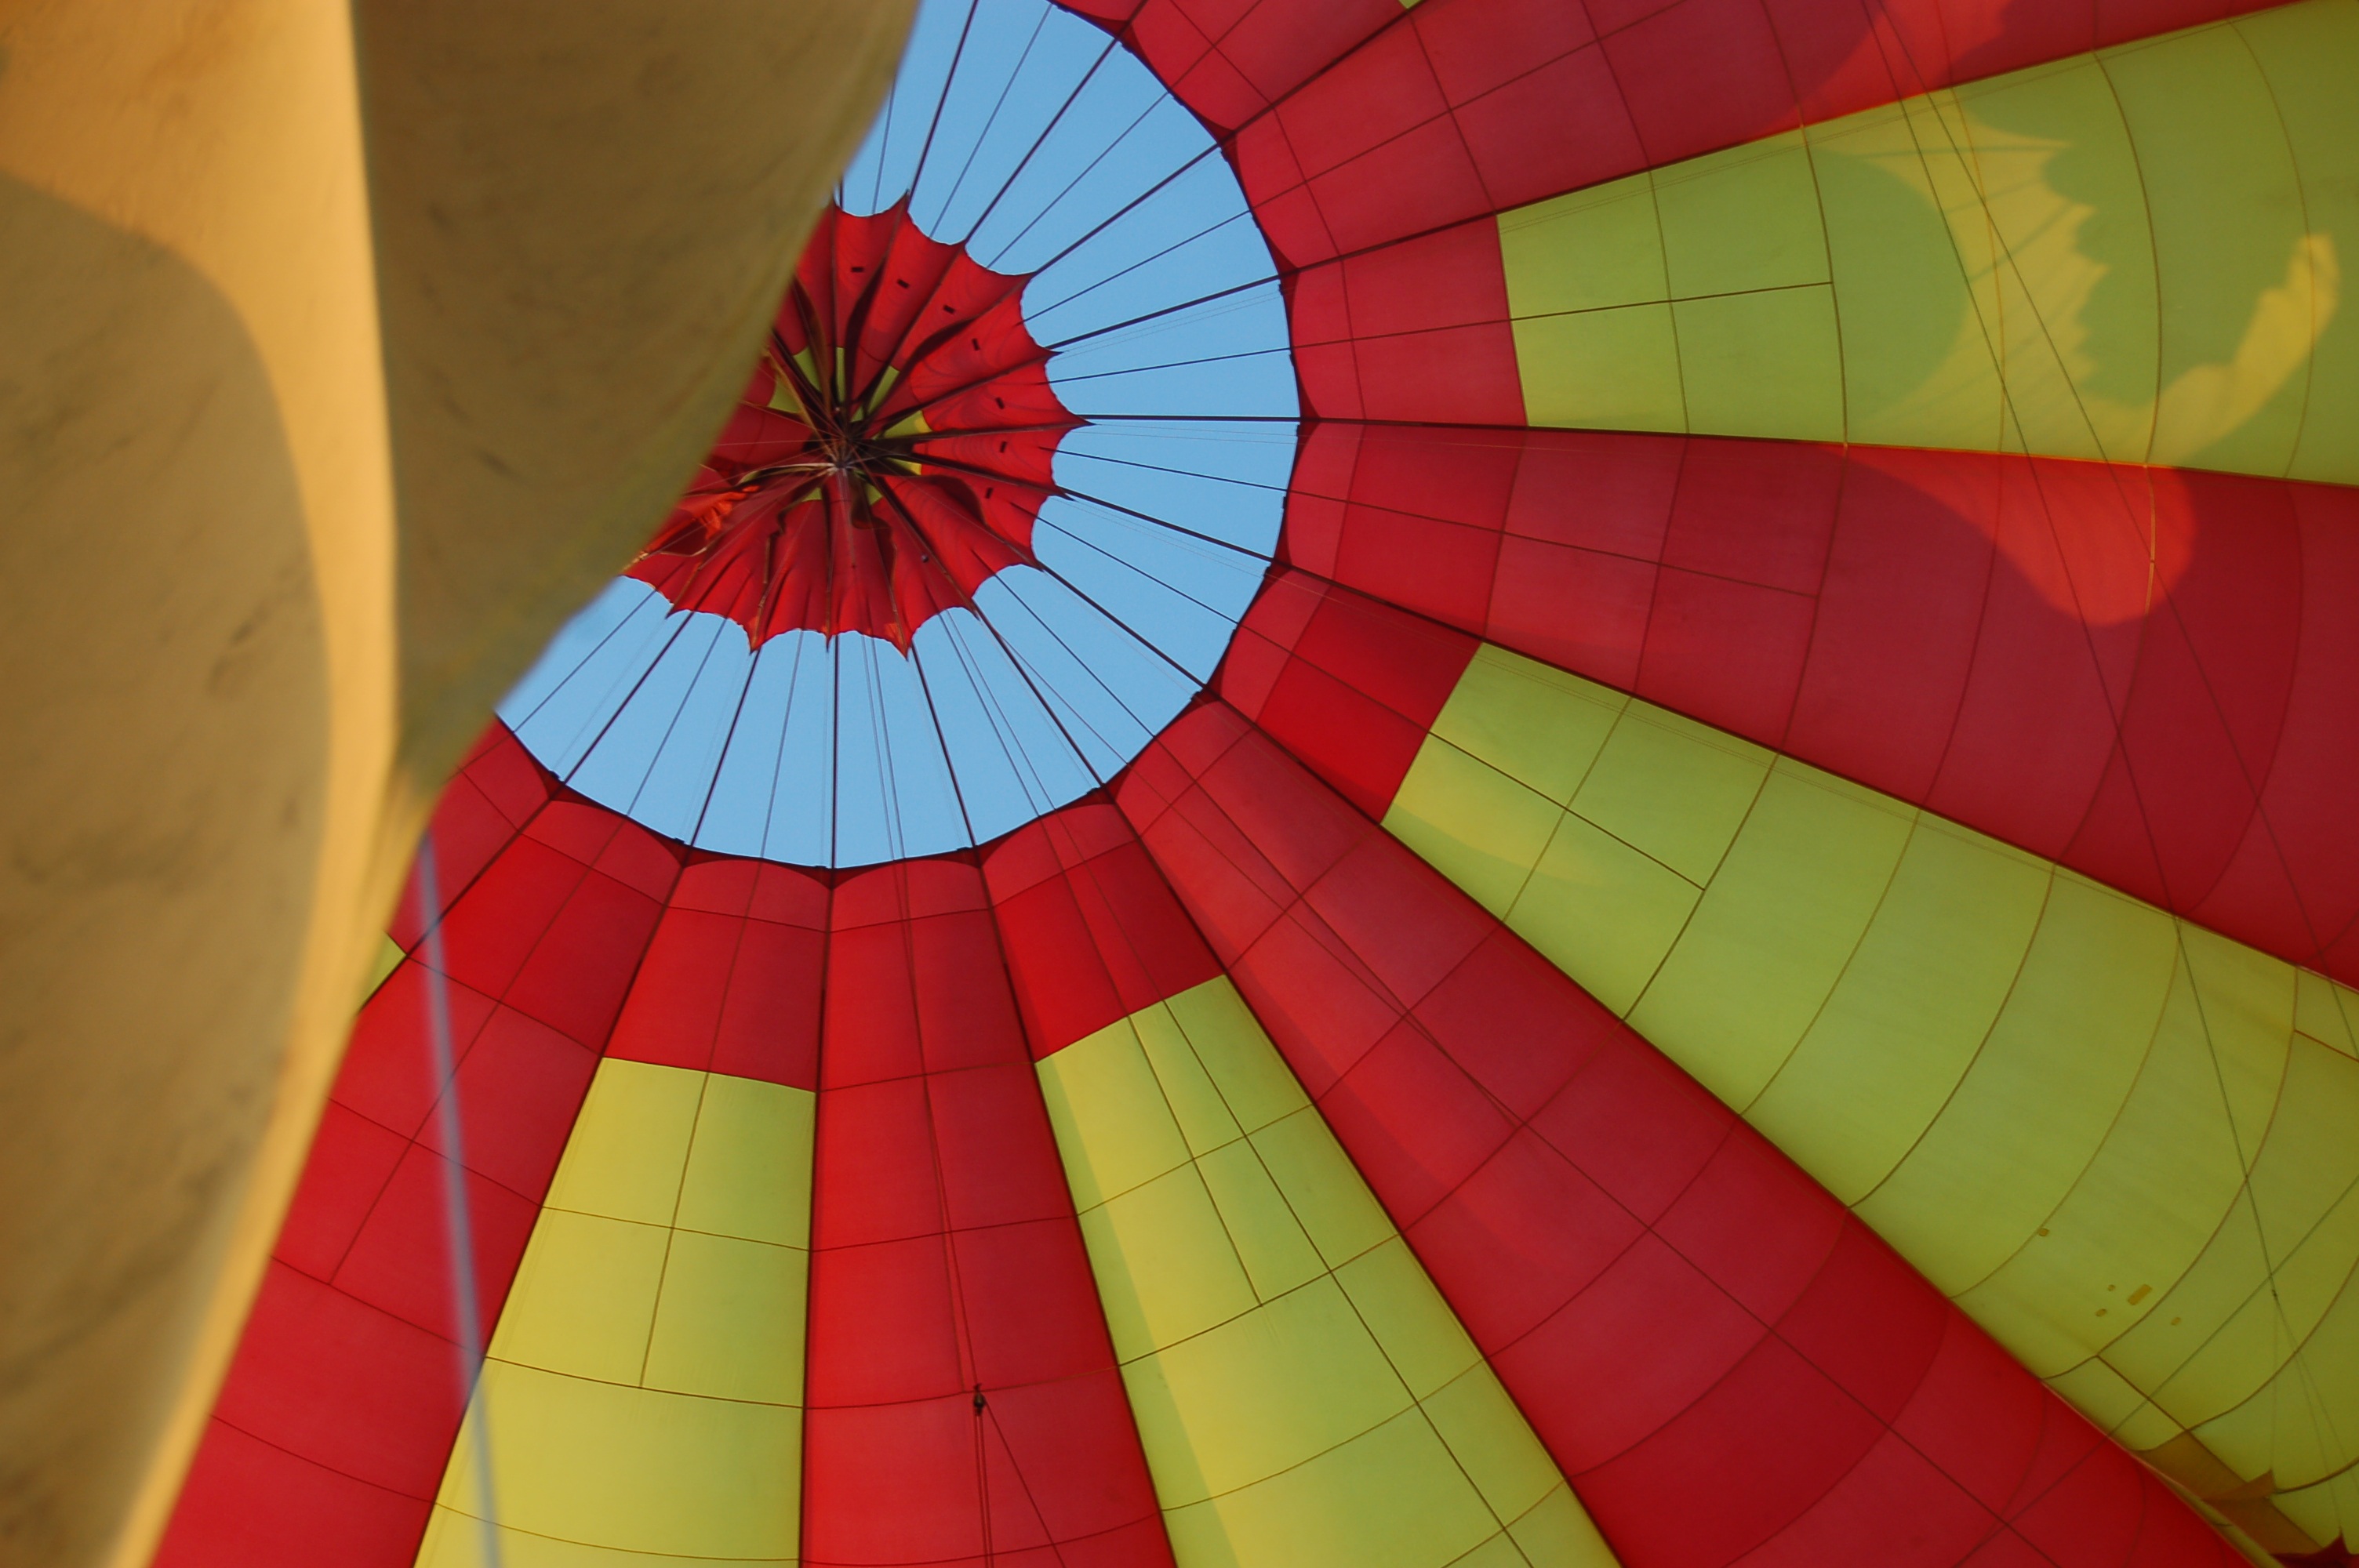
wing, balloon, hot air balloon, aircraft, red, vehicle, color, cloth, toy, circle, inside, symmetry, hot air ballooning, atmosphere of earth